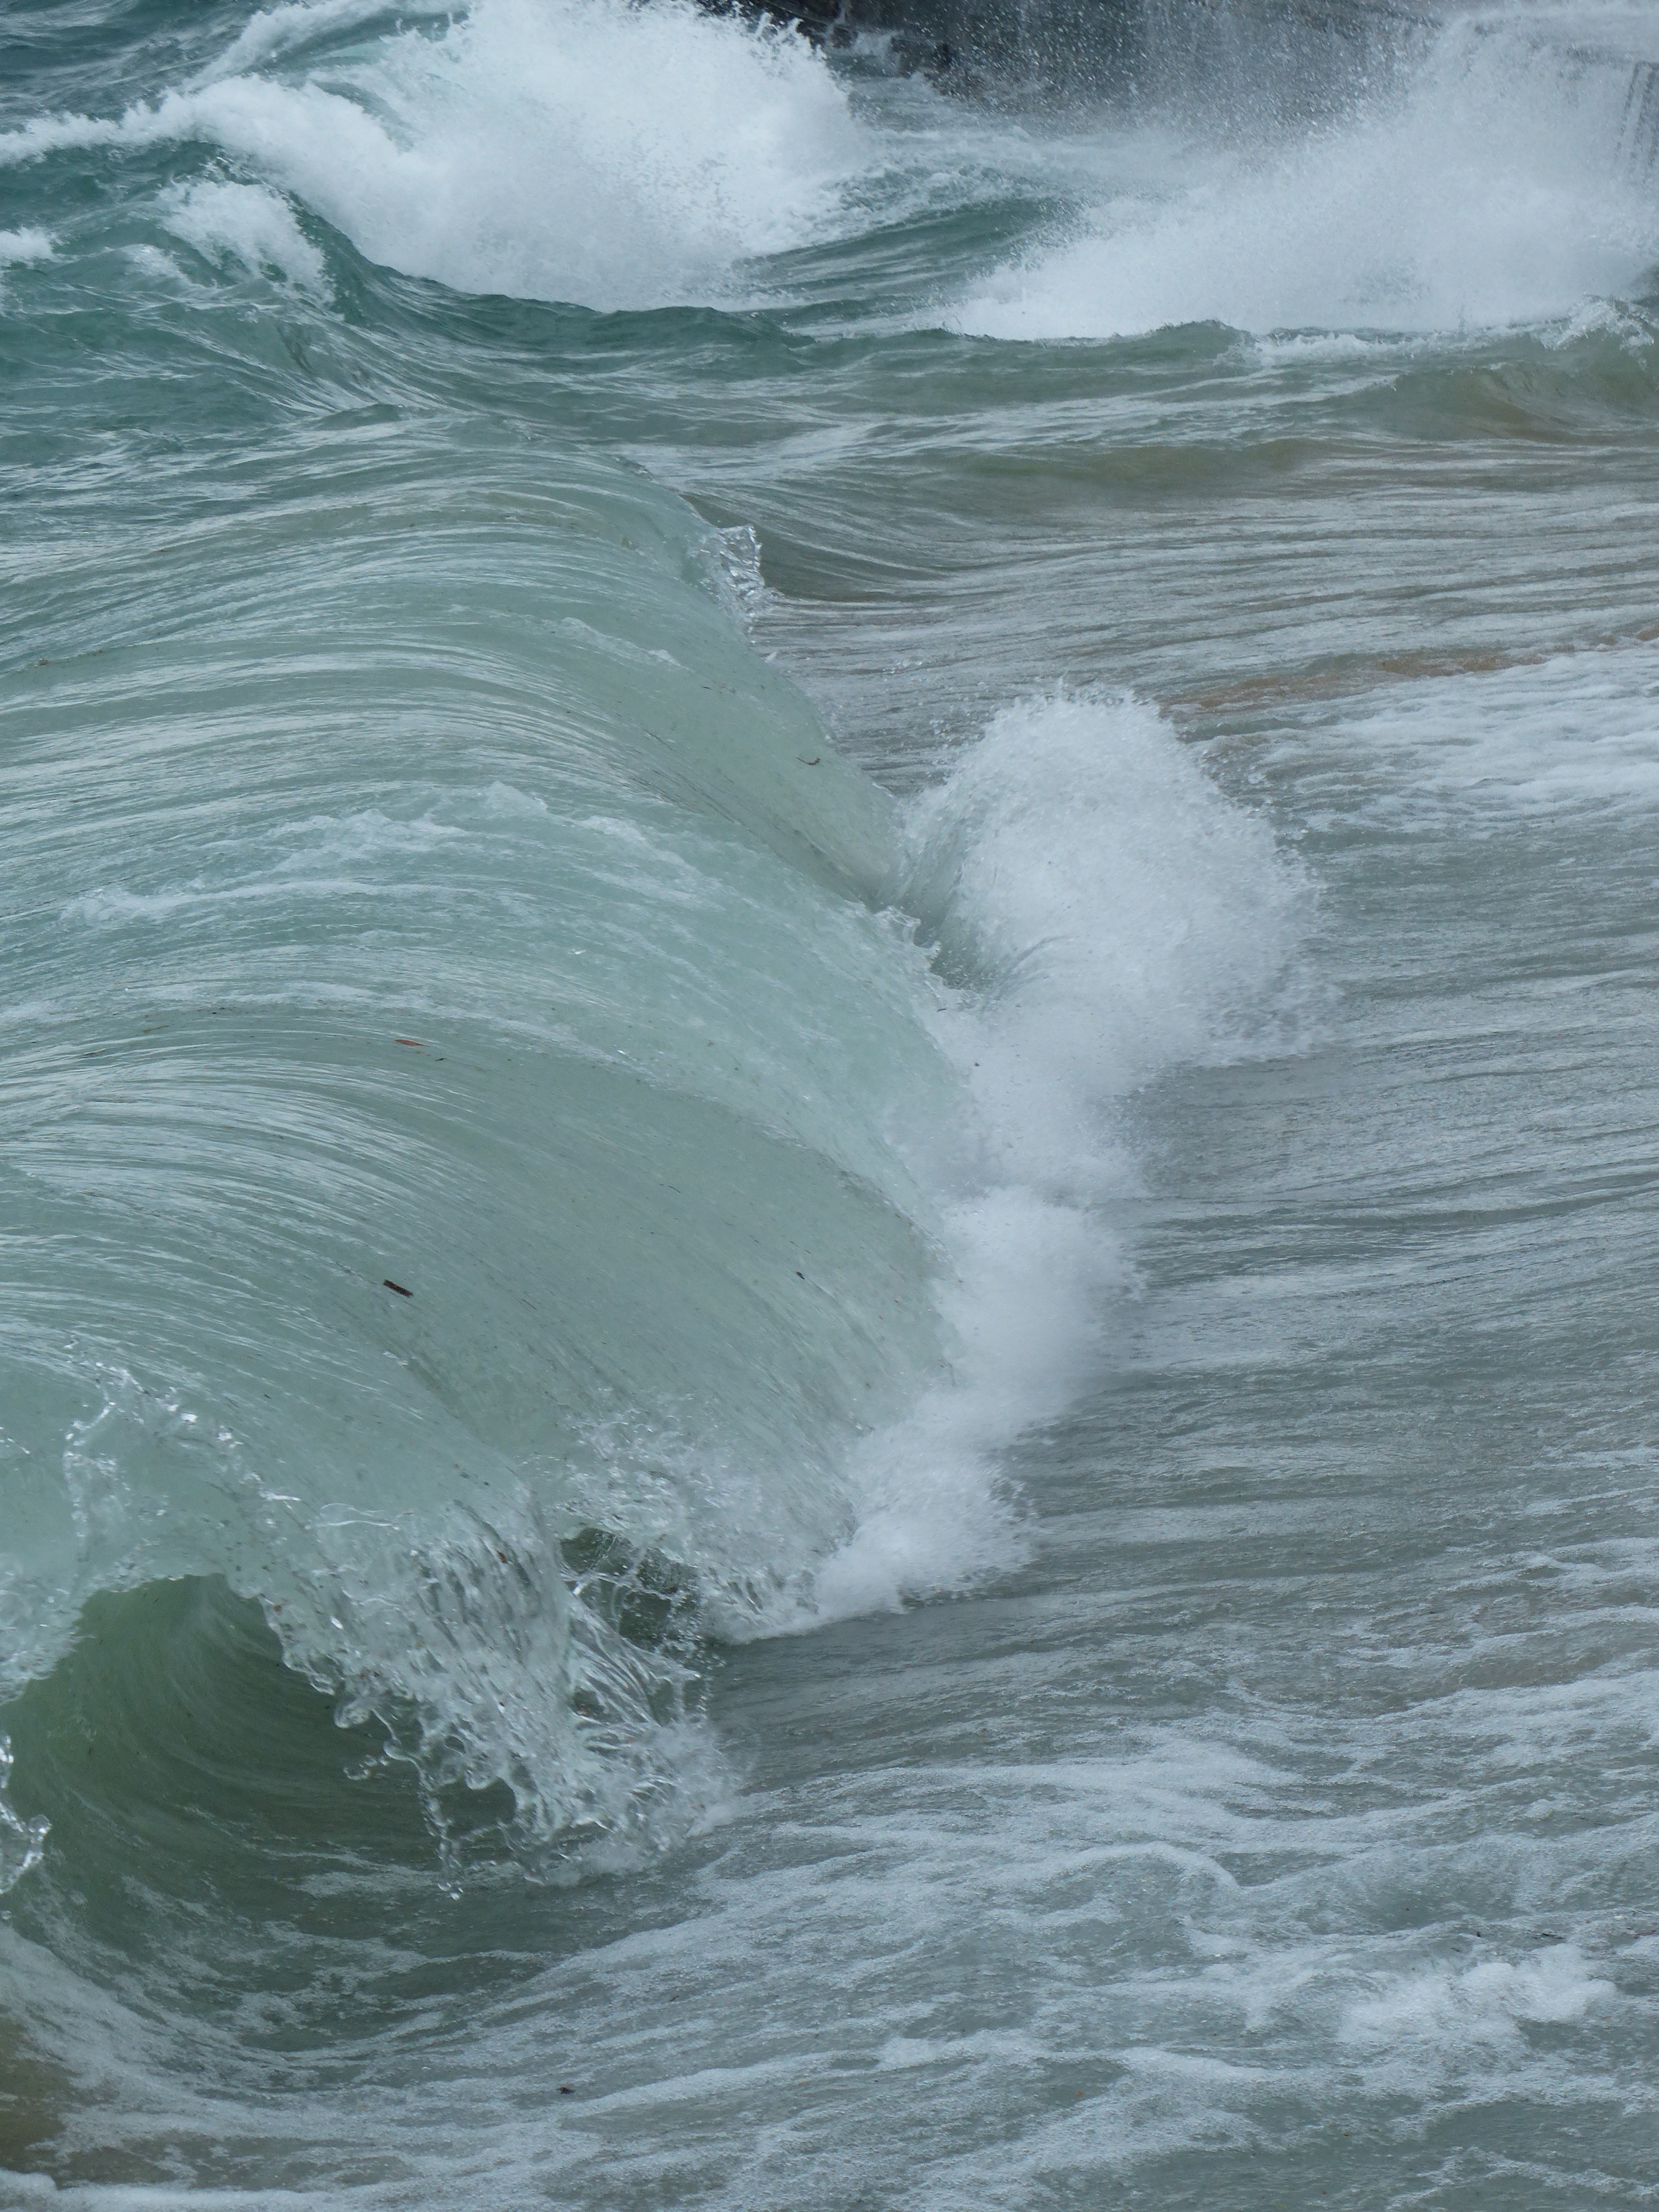
beach, sea, coast, water, ocean, shore, wave, lake, wind, surfing, spray, weather, rapid, head, inject, atmospheric phenomenon, wind wave, bodyboarding